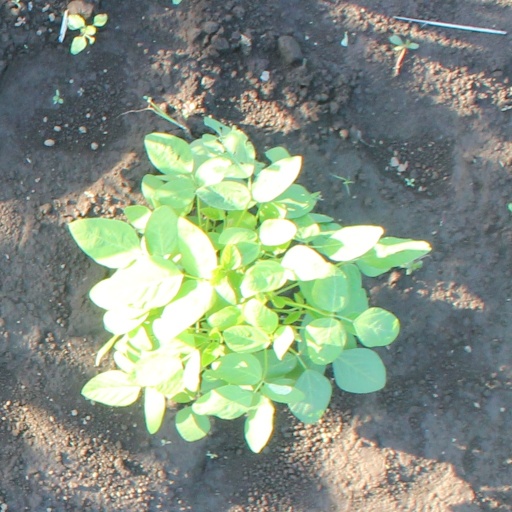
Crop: soybean